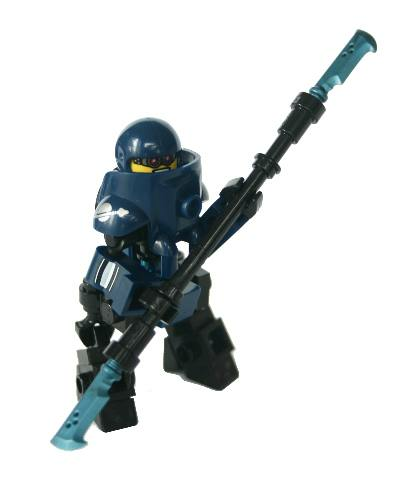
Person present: No